Coastal flooding

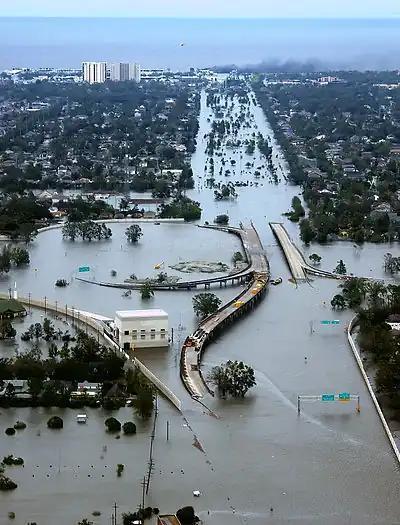
Significant flooding in New Orleans as a result of Hurricane Katrina and the failure of the city's flood protection systems

There are a variety of ways in which humans are trying to prevent the flooding of coastal environments, typically through so-called hard engineering structures such as flood barriers, seawalls and levees. That armouring of the coast is typical to protect towns and cities which have developed right up to the beachfront. Enhancing depositional processes along the coast can also help prevent coastal flooding. Structures such as groynes, breakwaters, and artificial headlands promote the deposition of sediment on the beach thus helping to buffer against storm waves and surges as the wave energy is spent on moving the sediments in the beach than on moving water inland.